Indonesian cuisine

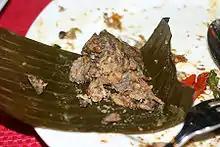
"Botok tawon", "botok" made from bee larvae

The most common poultry consumed is chicken, followed by duck. Pigeon, quail and wild swamp birds such as watercock are also consumed. Traditionally, Indonesians breed free-range chickens in the villages known as "ayam kampung" (village chicken). Compared to common mass-farmed chickens, these village chickens are thinner and their meat is slightly firmer.